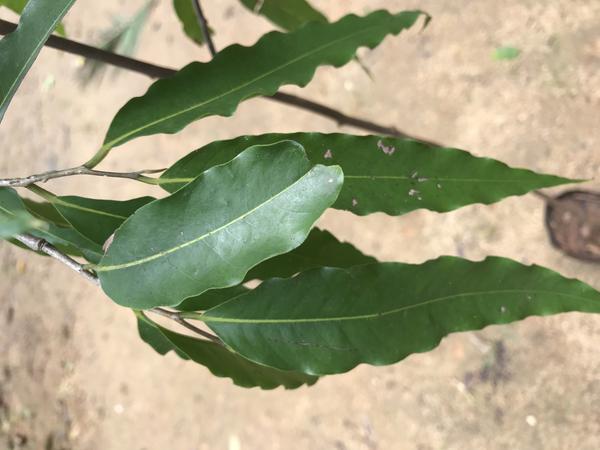
Plant: Ashoka